Widow's peak

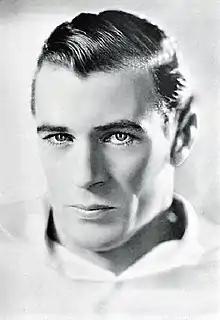
Actor Gary Cooper had a distinctive widow's peak.

A widow's peak is a V-shaped point in the hairline in the center of the forehead. Hair growth on the forehead is suppressed in a bilateral pair of periorbital fields. Without a widow's peak, these fields join in the middle of the forehead so as to give a hairline that runs straight across. A widow's peak results when the point of intersection on the forehead of the upper perimeters of these fields is lower than usual.